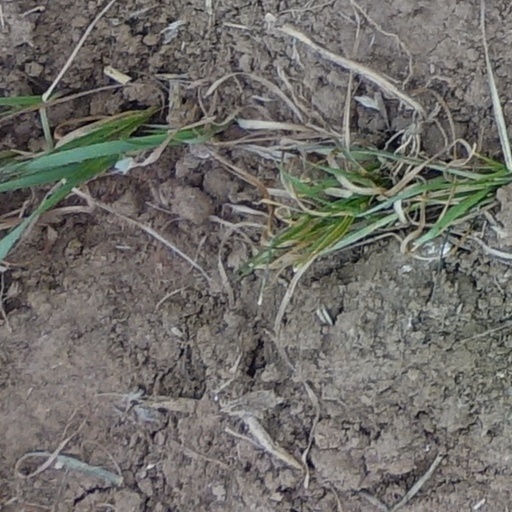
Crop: wheat